Coca-Cola Park

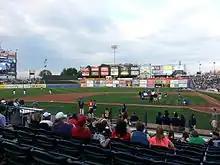
Coca-Cola Park infield as seen from field-level seats in 2015

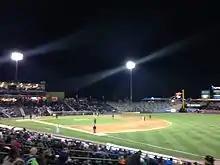
The Lehigh Valley IronPigs playing the Buffalo Bisons in a night game at Coca-Cola Park in April 2015

The stadium features the team "clubhouse" store, which sells team apparel. The Bacon Strip is an area immediately behind the right field wall that provides patrons the opportunity to stand and socialize during the game. The team's name is drawn from pig iron, used in the manufacturing of steel, a vital industry in the Lehigh Valley for most of the 20th century. References to the "pig" theme are used in the majority of concession stands and stores. The Picnic Patio is immediately adjacent to left field that features buffet style food and can be booked by groups. The club level of the stadium features an indoor concourse with access to the club level seats, the suites and the two party porches.